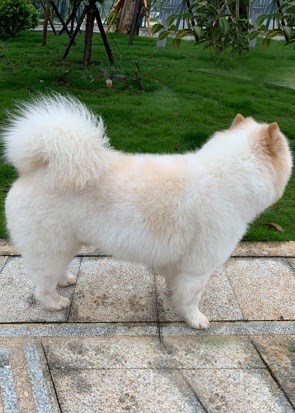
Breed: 2192-n000088-Samoyed